Supreme Court of Georgia (country)

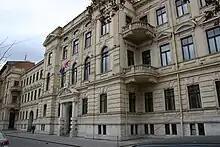
The Palace of Justice, a Supreme Court building in Tbilisi.

The Supreme Court consists of at least 28 judges. The judges of the Court are elected for a lifetime term by a majority of the Parliament from the nominal list as submitted by the High Council of Justice. The Chairperson of the Supreme Court is also elected by the Parliament upon nomination by the High Council of Justice for a term of 10 years. A person who has already held the position cannot be re-elected.